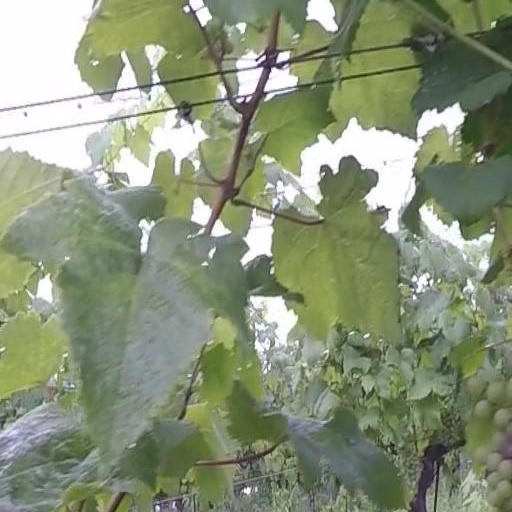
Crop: grape